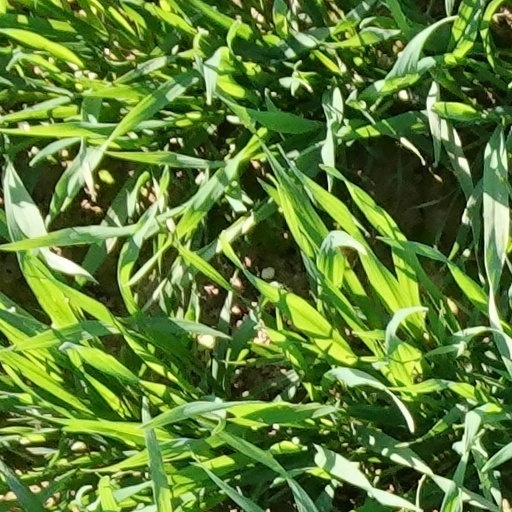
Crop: wheat